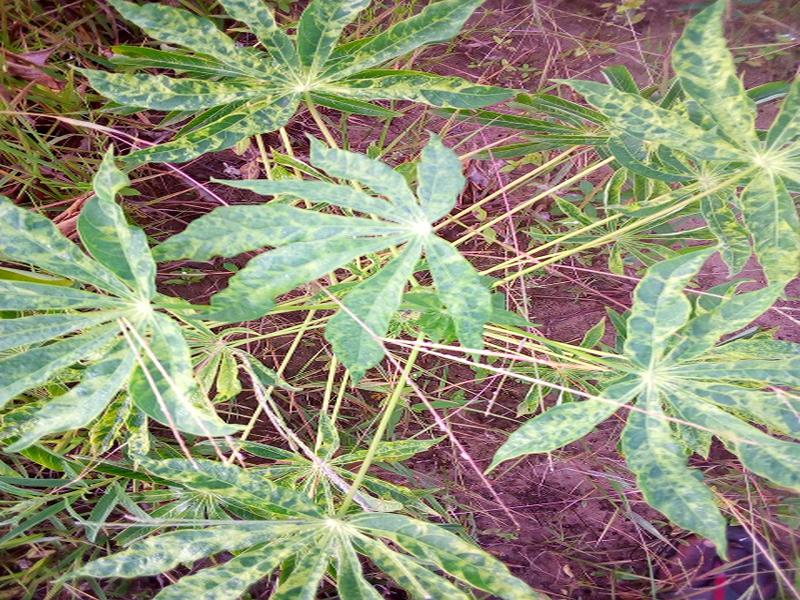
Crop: cassava
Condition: mosaic_disease